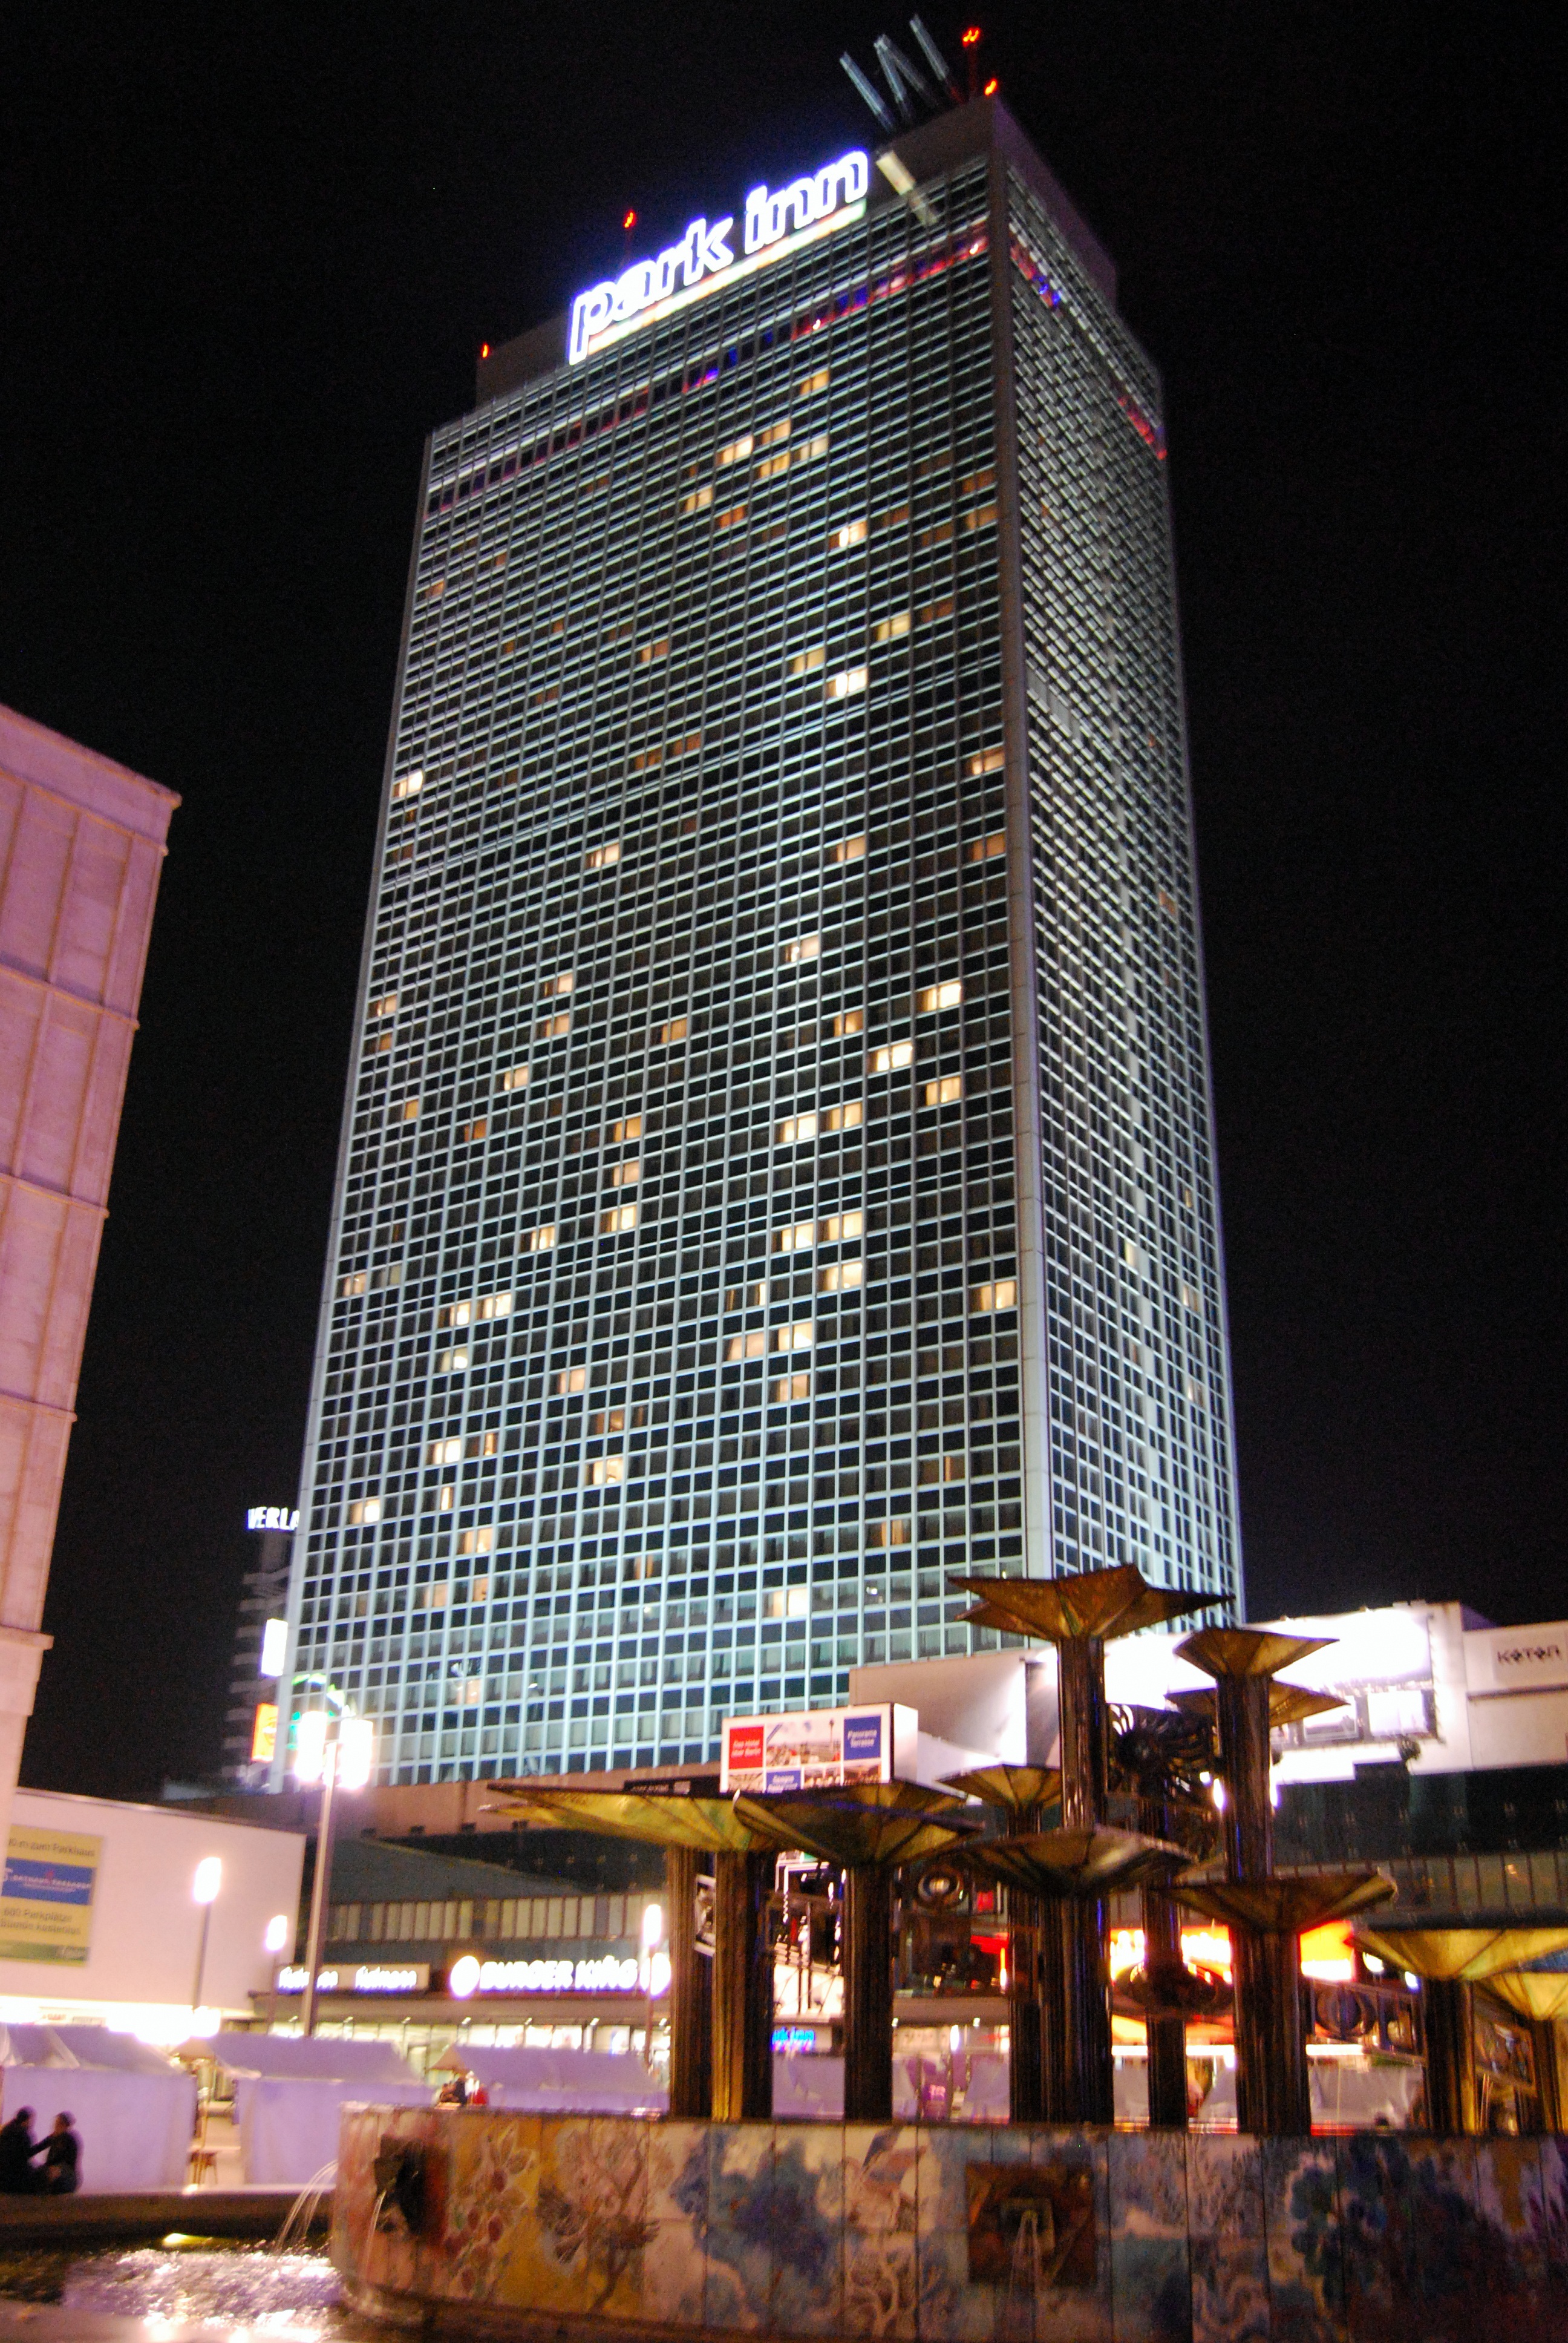
night, city, skyscraper, cityscape, downtown, evening, tower, landmark, lighting, tower block, germany, berlin, metropolis, alexanderplatz, urban area, human settlement, metropolitan area